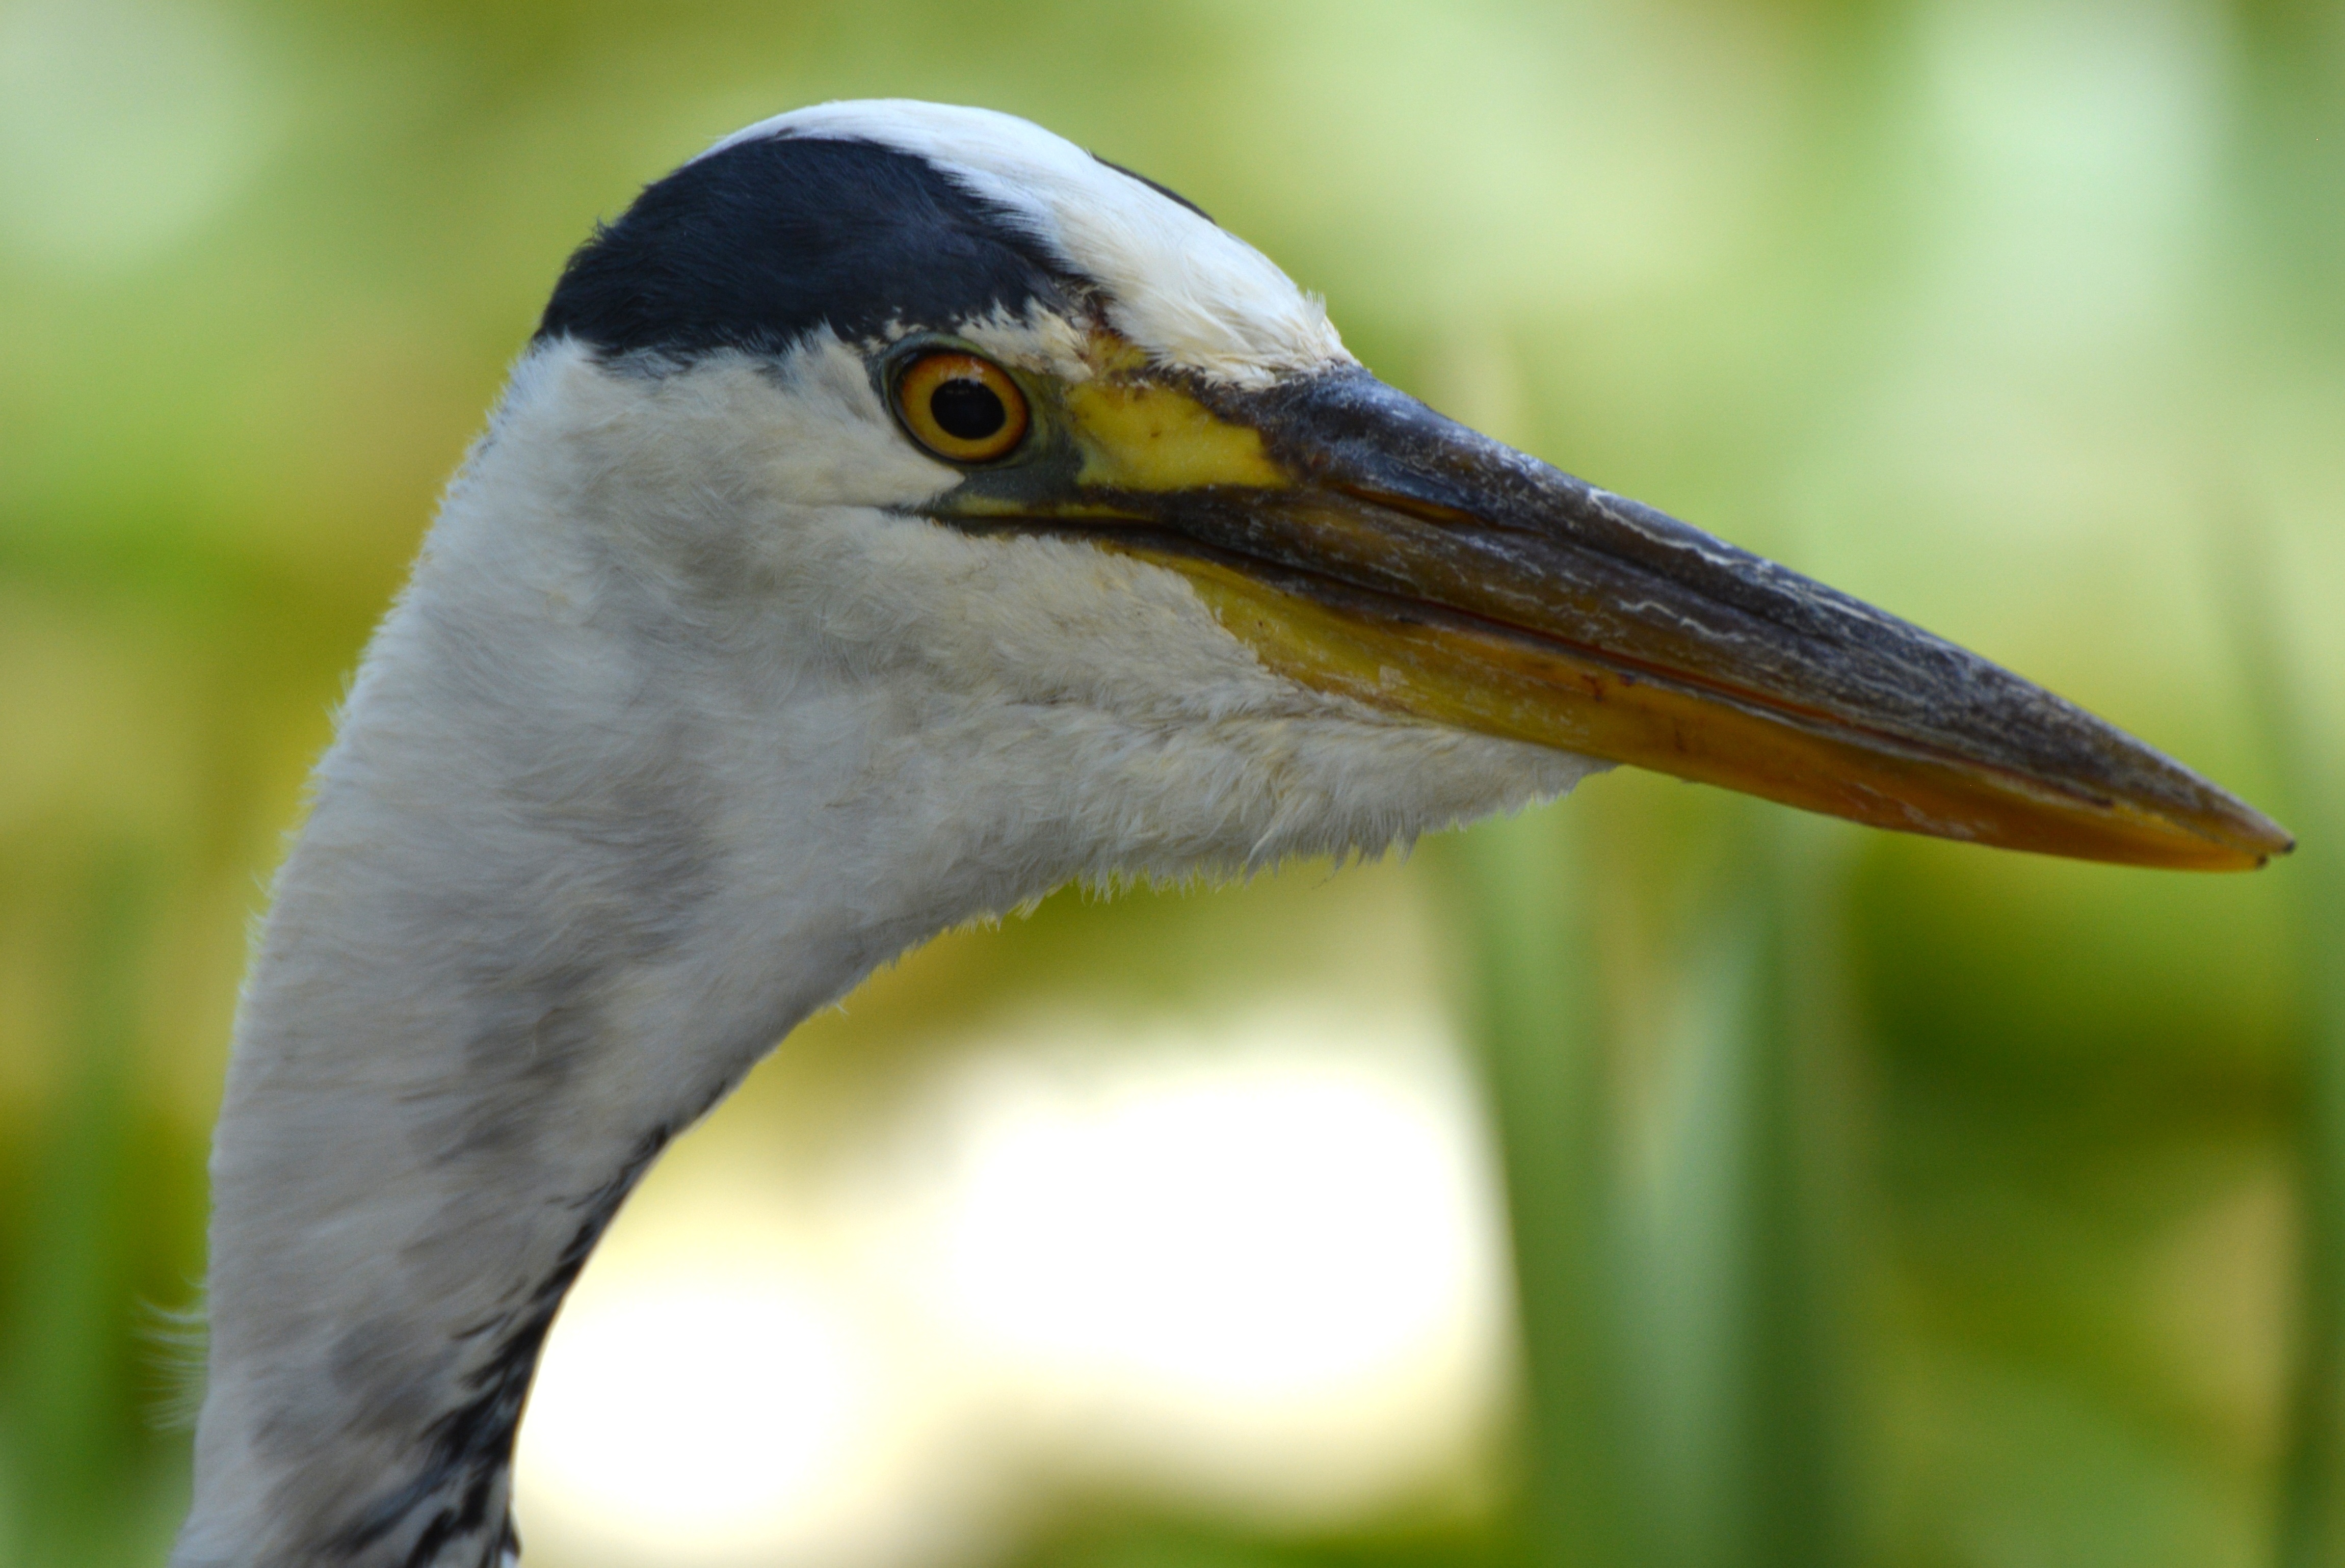
bird, wildlife, beak, fauna, close up, vertebrate, heron, coraciiformes, babu